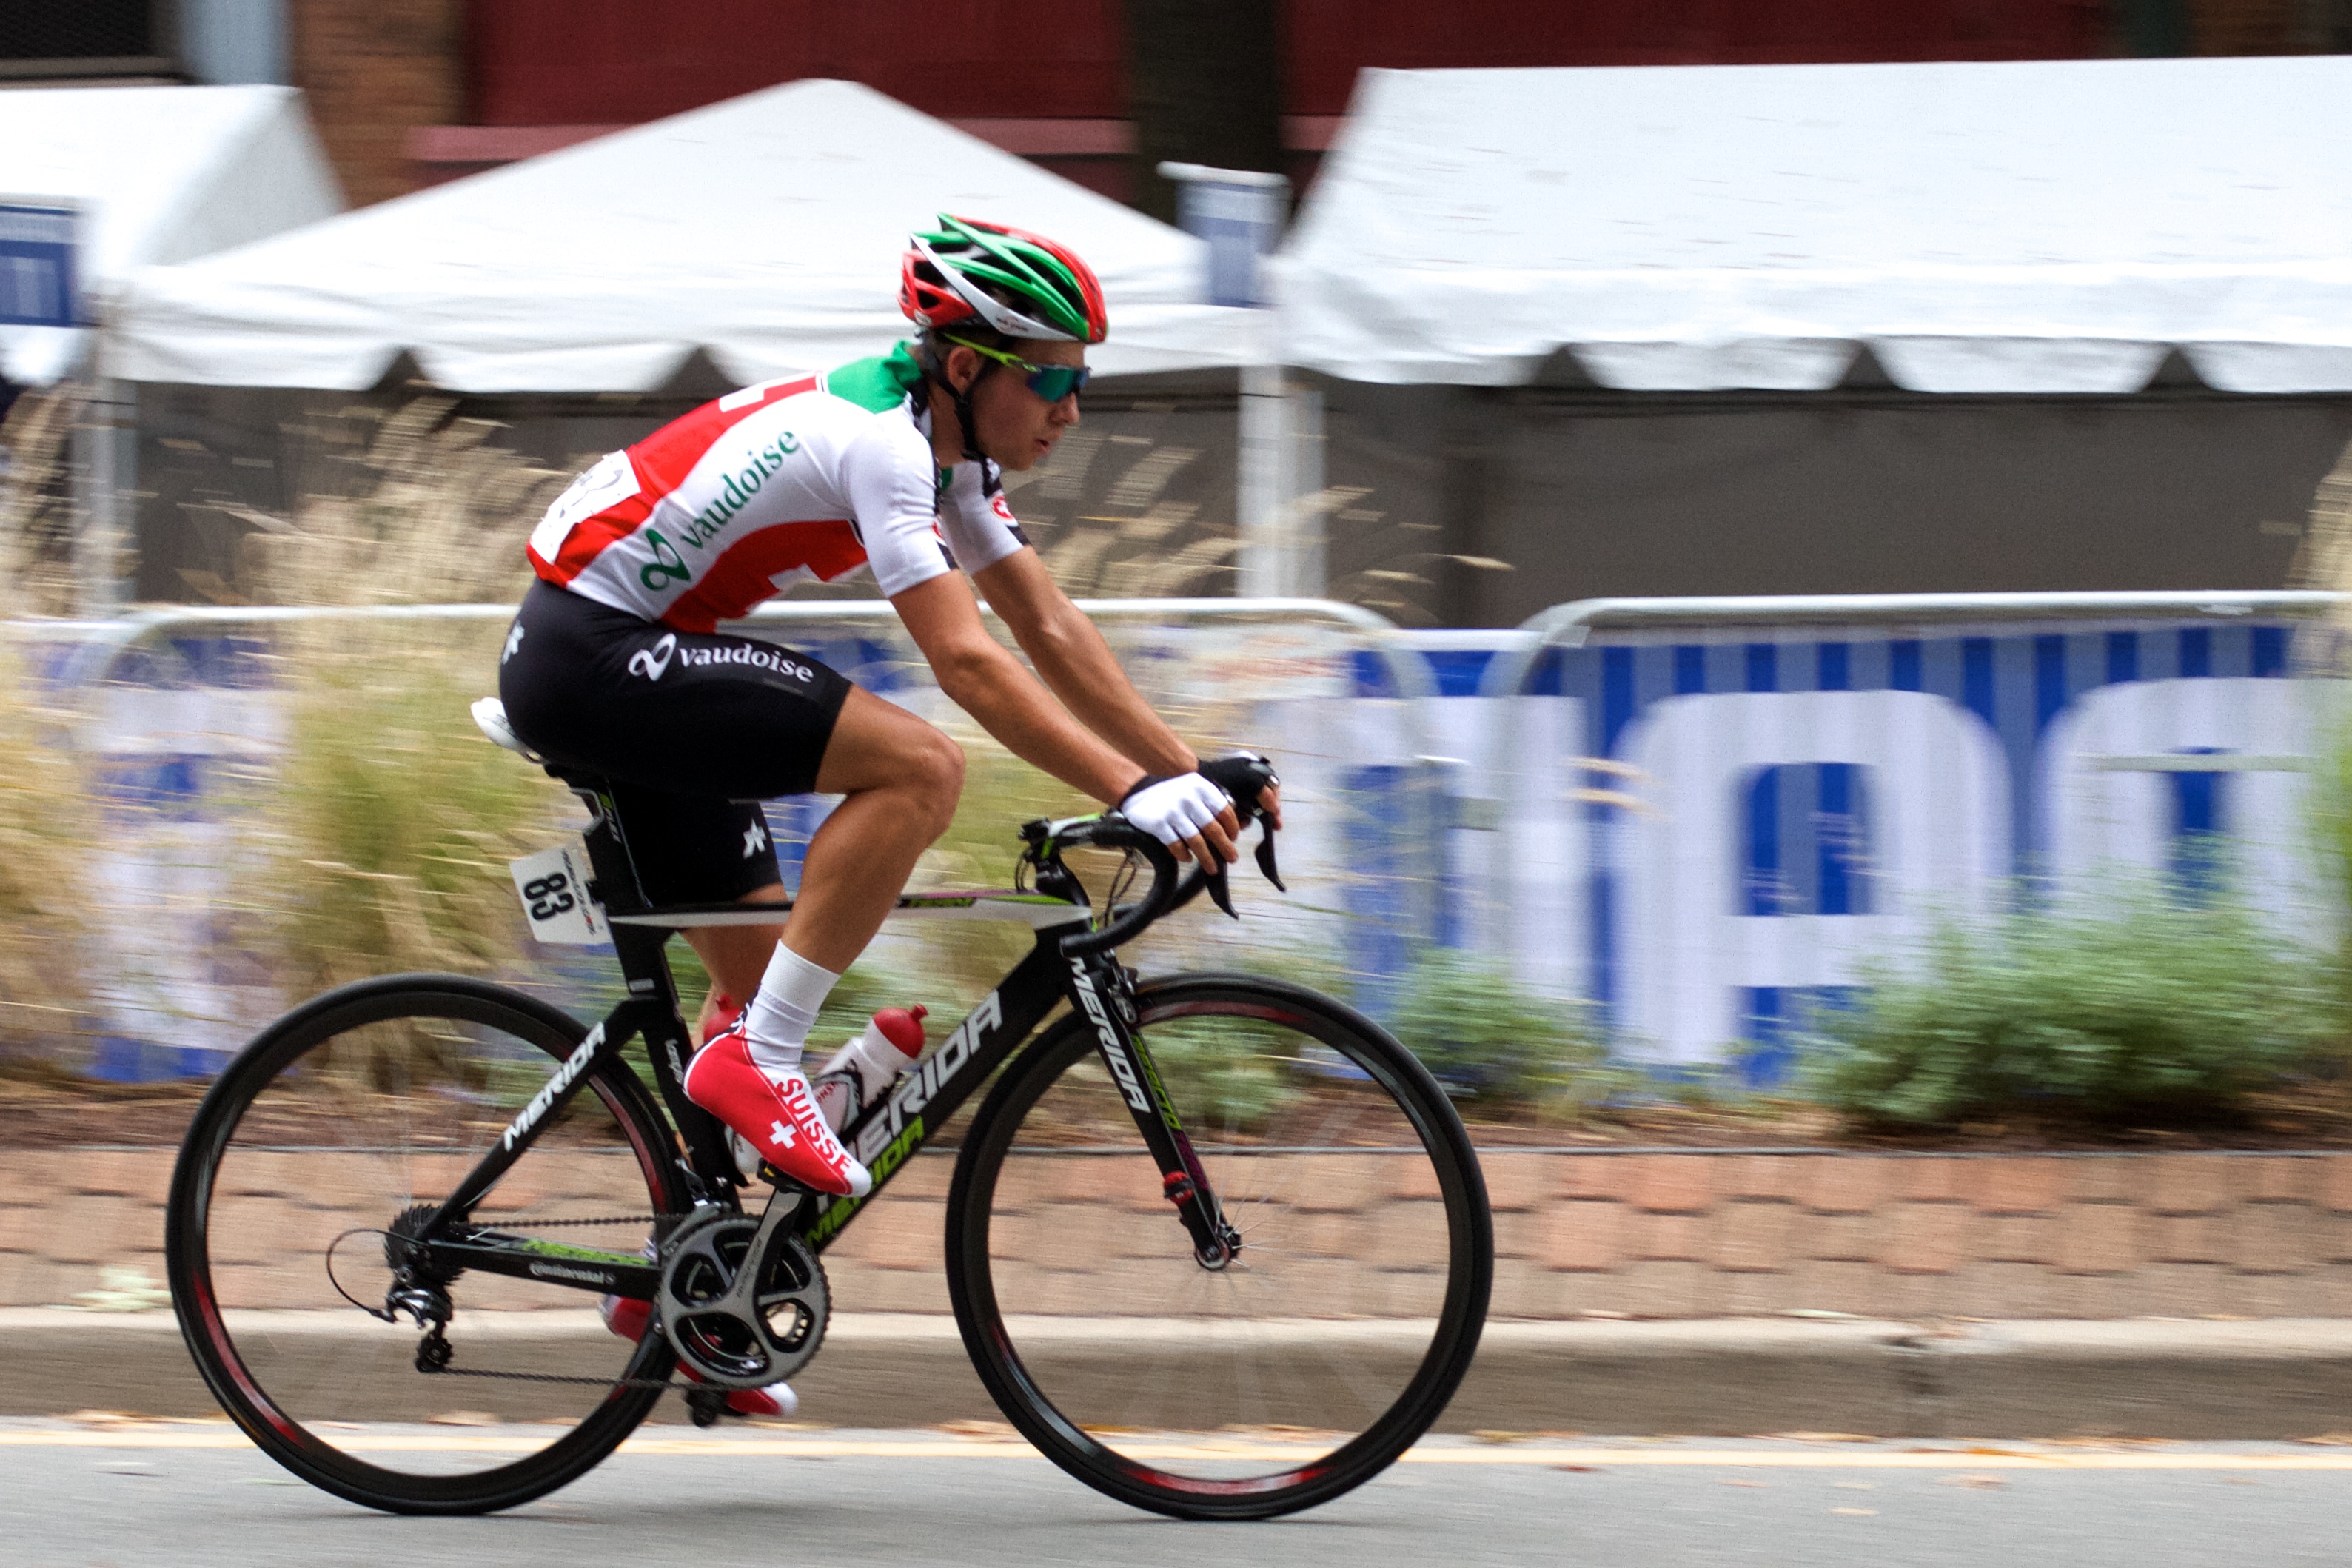
bicycle, recreation, vehicle, sports equipment, cycling, race, sports, racing, vcubrb, triathlon, road cycling, outdoor recreation, cycle sport, cyclo cross bicycle, cyclo cross, bicycle racing, road bicycle, individual sports, endurance sports, racing bicycle, road bicycle racing, duathlon, keirin